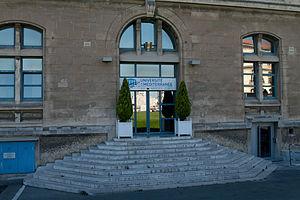
L'Université de la Méditerranée Aix-Marseille II située dans le parc du Palais du Pharo à Marseille, Bouches-du-Rhône (France).
Aix-Marseille Université est une université française généraliste, implantée à Marseille et à Aix-en-Provence, possédant également des implantations dans d'autres villes de la région Provence-Alpes-Côte d'Azur. Elle est membre depuis 2019 du projet d'université européenne CIVIS. Elle est créée en 2012 par la fusion de trois ex-universités.